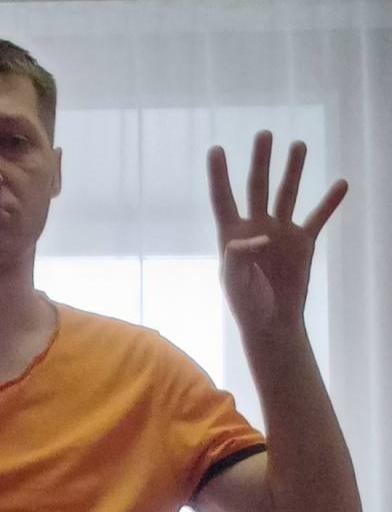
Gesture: four